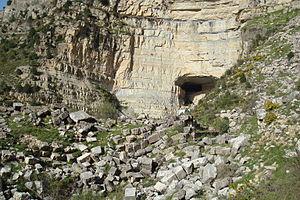
Cette liste de sources par débit a pour objectif de classer les sources dont le débit moyen est supérieur à 1 000 litres/seconde.
La grotte d'Afqa est une cavité montagneuse du Liban située dans le massif du Mont-Liban au niveau de la ville de Jbeil, l'antique Byblos. Le Nahr Ibrahim y prend sa source. Le site de la grotte est réputé pour les ruines d'un sanctuaire attribué à la déesse Aphrodite et pour être le cadre du mythe d'Adonis.